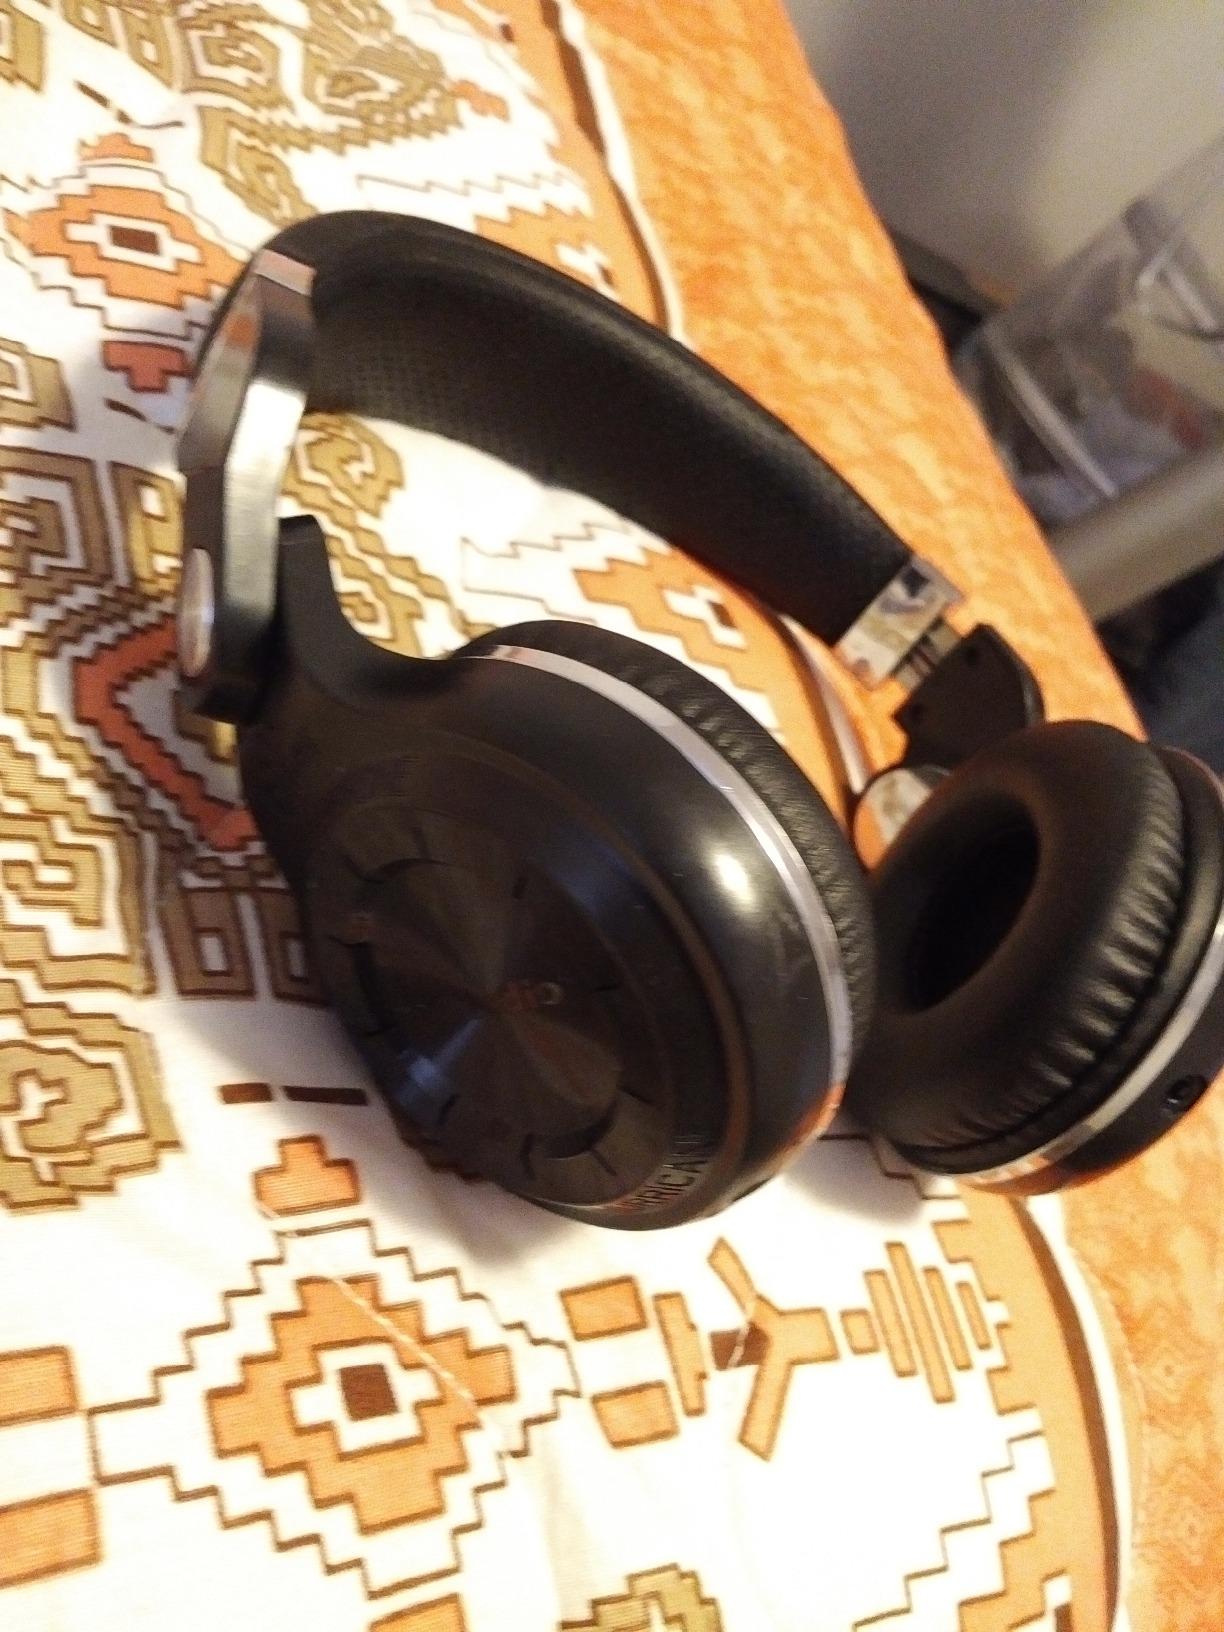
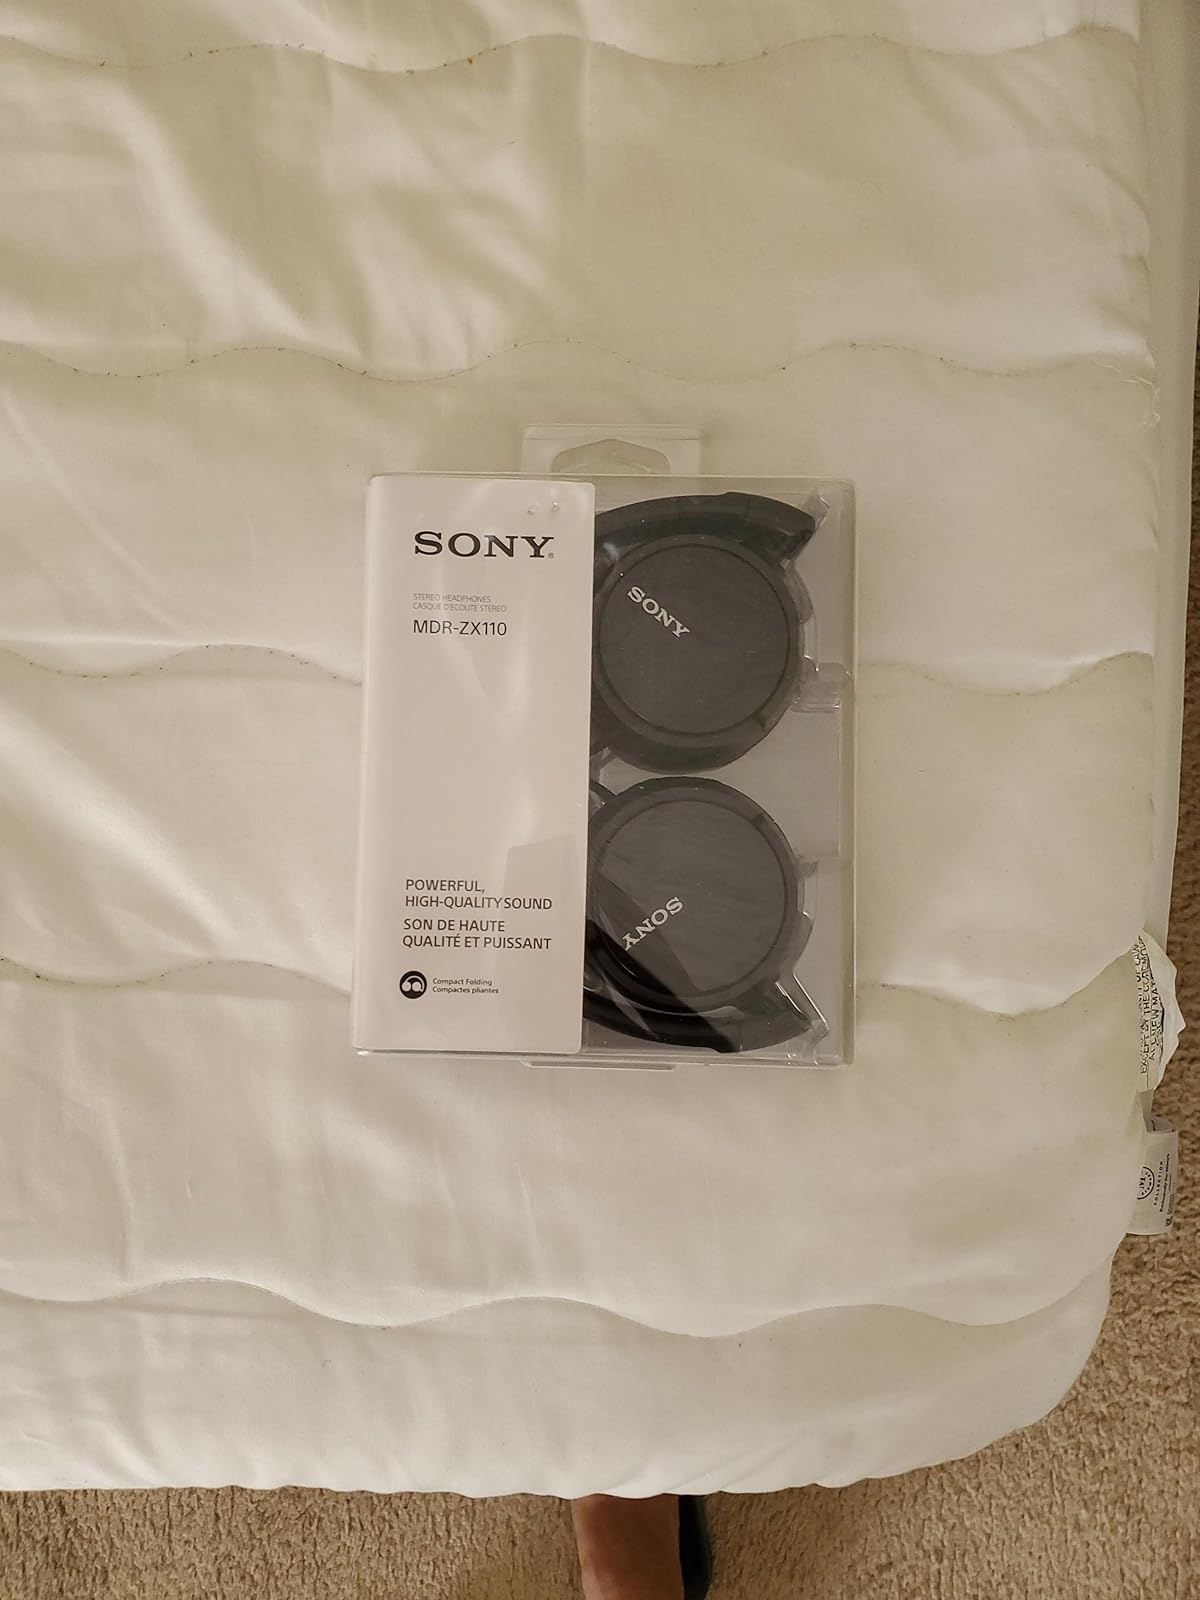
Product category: headphones
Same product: no